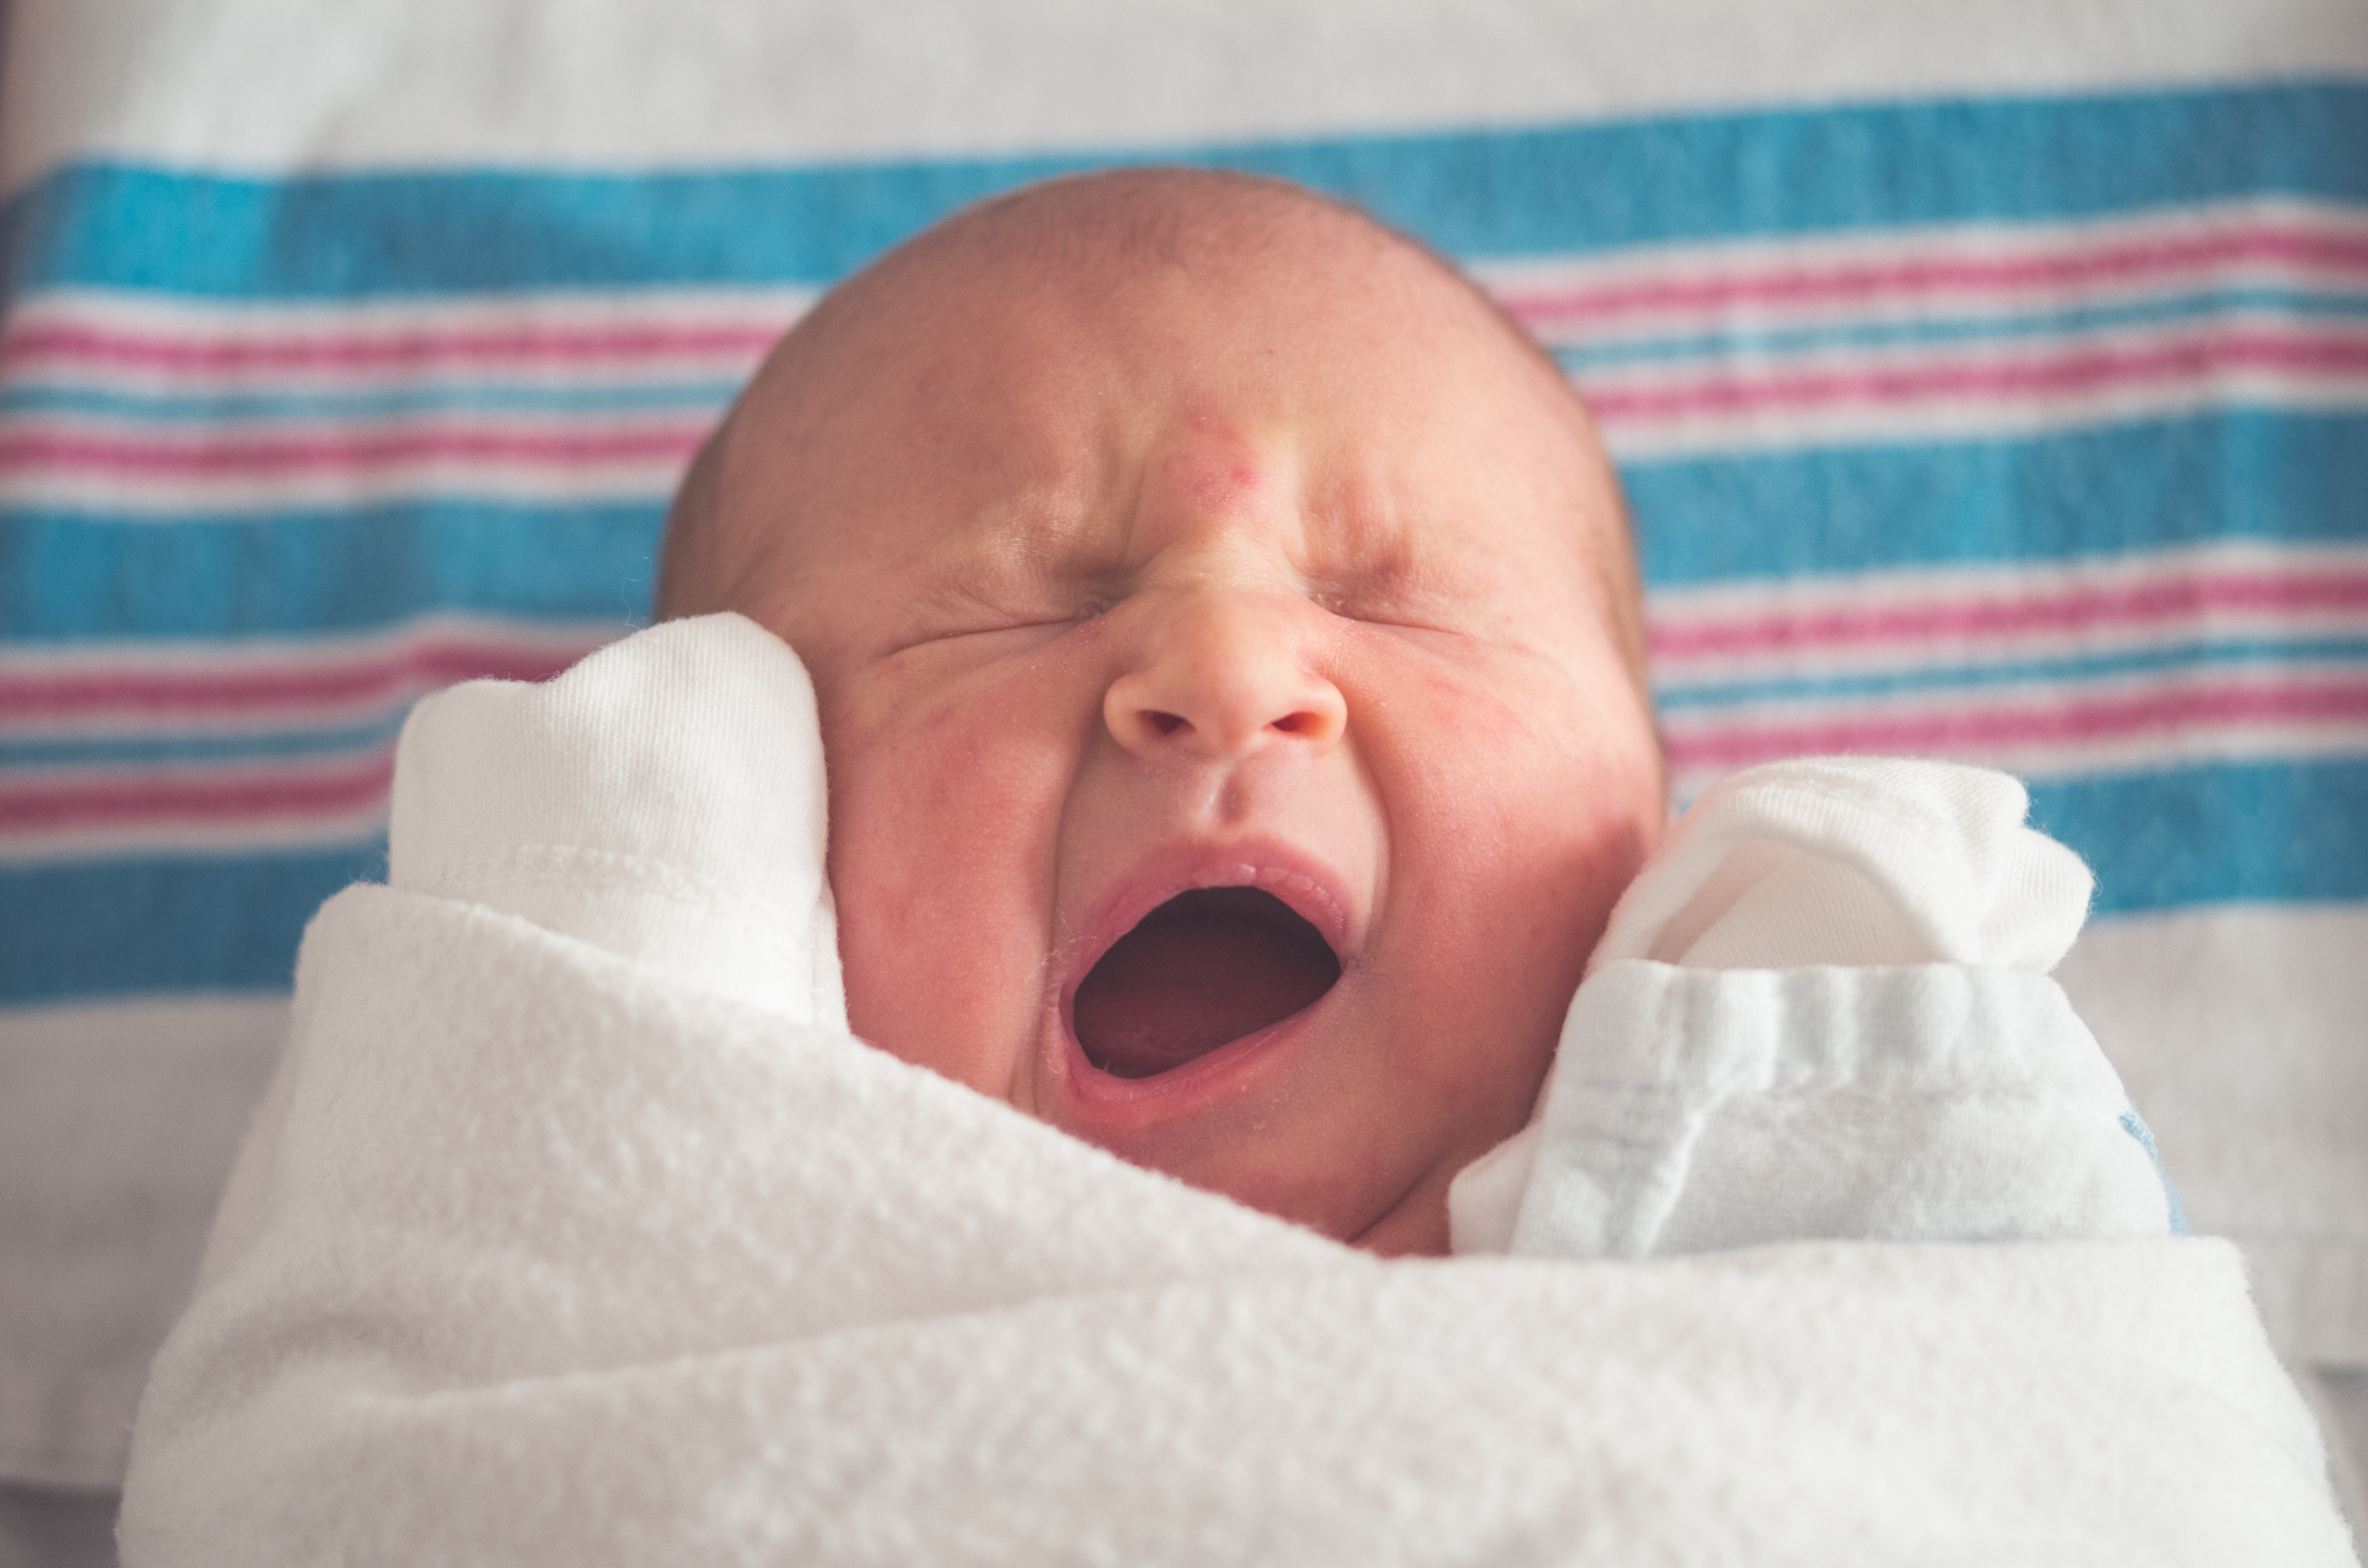
person, male, child, facial expression, smile, yawn, nap, product, face, nose, sleep, infant, skin, emotion, human action